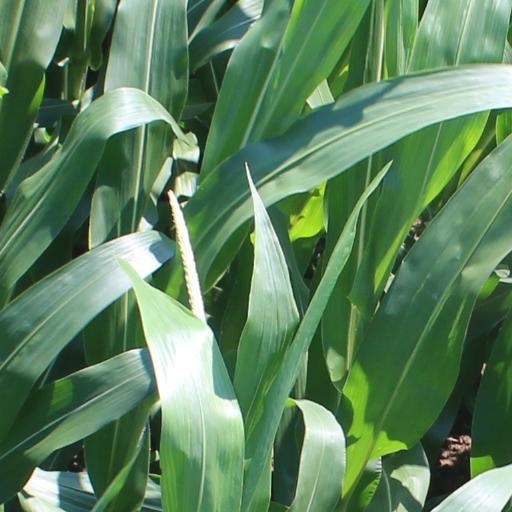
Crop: maize; corn